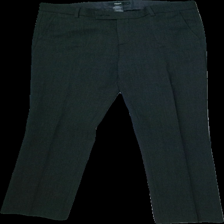
View: front
Type: Trousers
Category: Ladies
Brand: Filippa K
Colors: Grey
Material: 63% Polyester 33% Viscose 4% Lycra
Cut: Regular
Size: S
Price range: 150-250
Recommended usage: Reuse
Description: Grey suit trousers